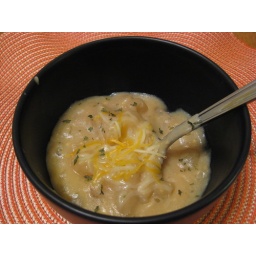
JJ's homemade potato soup! It was in the crock pot all day and made the house smell wonderful!